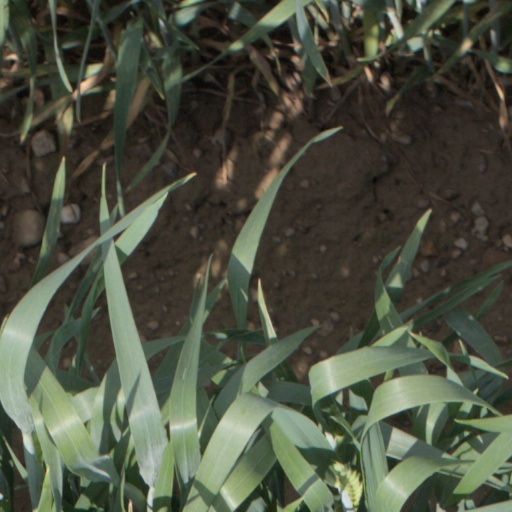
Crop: wheat